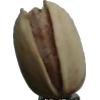
Label: pistachio